Fight for Life (video game)

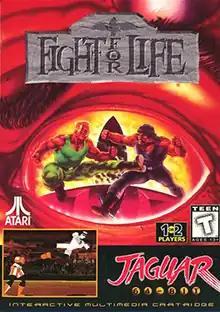
North American box art by Steve Lang

Fight for Life is a 1996 fighting video game developed and published by Atari Corporation in North America and Europe for the Atari Jaguar. It was the final game to be developed and published by Atari themselves before dropping support for the platform and merging with JT Storage in a reverse takeover on July 30, 1996, and the last fighting title released for the console. Set in a purgatory dimension known as the Specter Zone, "Fight for Life" follows eight deceased fighters as they enter a tournament held by a shapeshifting being called the Gatekeeper, who will bestow a second chance at life to the winner. Its gameplay consists of one-on-one fights, with a main eight-button configuration, featuring special moves and the ability to customize character's movesets, as well as four different playable modes.